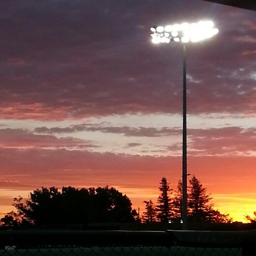
colorful sunset over the baseball field